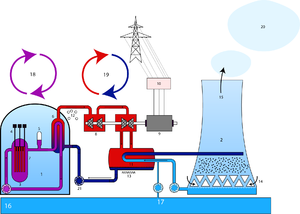
Conception d'une centrale nucléaire à réacteur à eau pressurisée (EPR, PWR en anglais) bloc réacteur tour de refroidissement cuve du réacteur barre de contrôle pressuriseur générateur de vapeur barre de combustible turbine alternateur transformateur condensateur gaz liquide air air (humide) rivière circulation de l'eau de refroidissement circuit primaire circuit secondaire vapeur d'eau pompe Norsk bokmål: Skjematisk tegning av et atomkraftverk